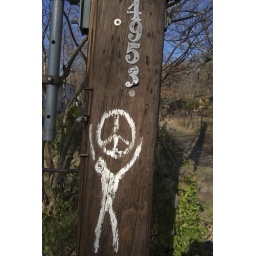
This telephone pole painting marks the path to our court in Greenbelt.